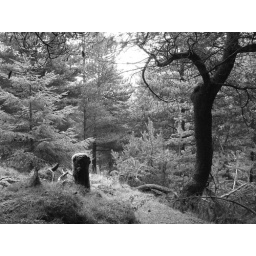
Every time I come through here I always think this tree stump's another person in the distance...every time...without fail .